Charles Czeisler

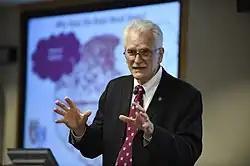

Charles Andrew Czeisler (born November 1952) is a Hungarian-American physician and sleep and circadian researcher. He is a leading researcher and author in the fields of the effects of light on human physiology, circadian rhythms and sleep medicine.